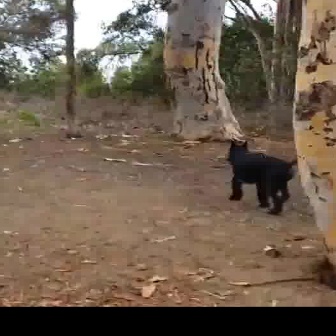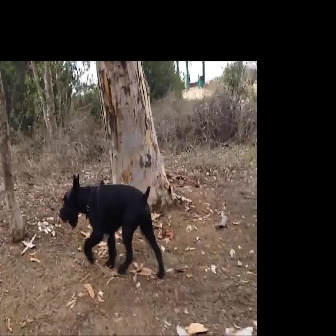
  Please identify the target specified by the bounding box [224,139,299,214] in the first image and locate it in the second image. Return the coordinates in [x_min,y_min,x_max,y_max] format.
Answer: [58,172,165,279]